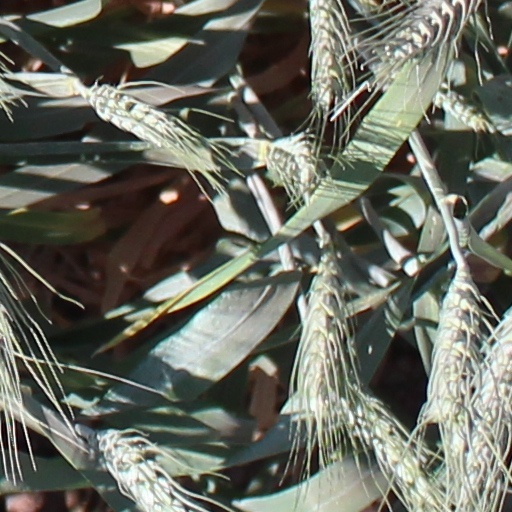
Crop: wheat